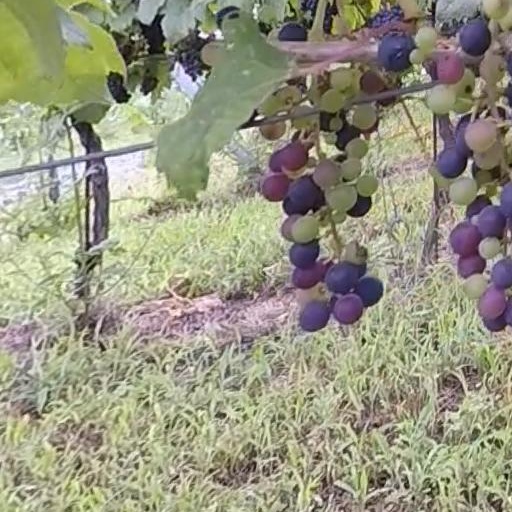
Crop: grape